Rosenørns Allé

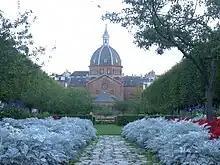
Julius Thomsens Plads with St. Mark's Church as a backdrop

Julius Thomsens Plads takes its name after the chemist Julius Thomsen. Forum Copenhagen occupies the west side of the square. On the east side is Købmandsskolen from 1927 (No. 6–10) which was built in 1927 to design by Jesper Tvede. It now houses Niels Brock Copenhagen Business College's upper secondary school Handelsgymnasiet JTP and the IT Department are based on the east side (No. 6 and 10). St. Mark's Church acts as a "point de vue" at the southern end of the square.